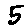
Label: 5